Herbivore

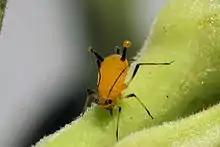
Aphids are fluid feeders on plant sap.

The myriad defenses displayed by plants means that their herbivores need a variety of skills to overcome these defenses and obtain food. These allow herbivores to increase their feeding and use of a host plant. Herbivores have three primary strategies for dealing with plant defenses: choice, herbivore modification, and plant modification.